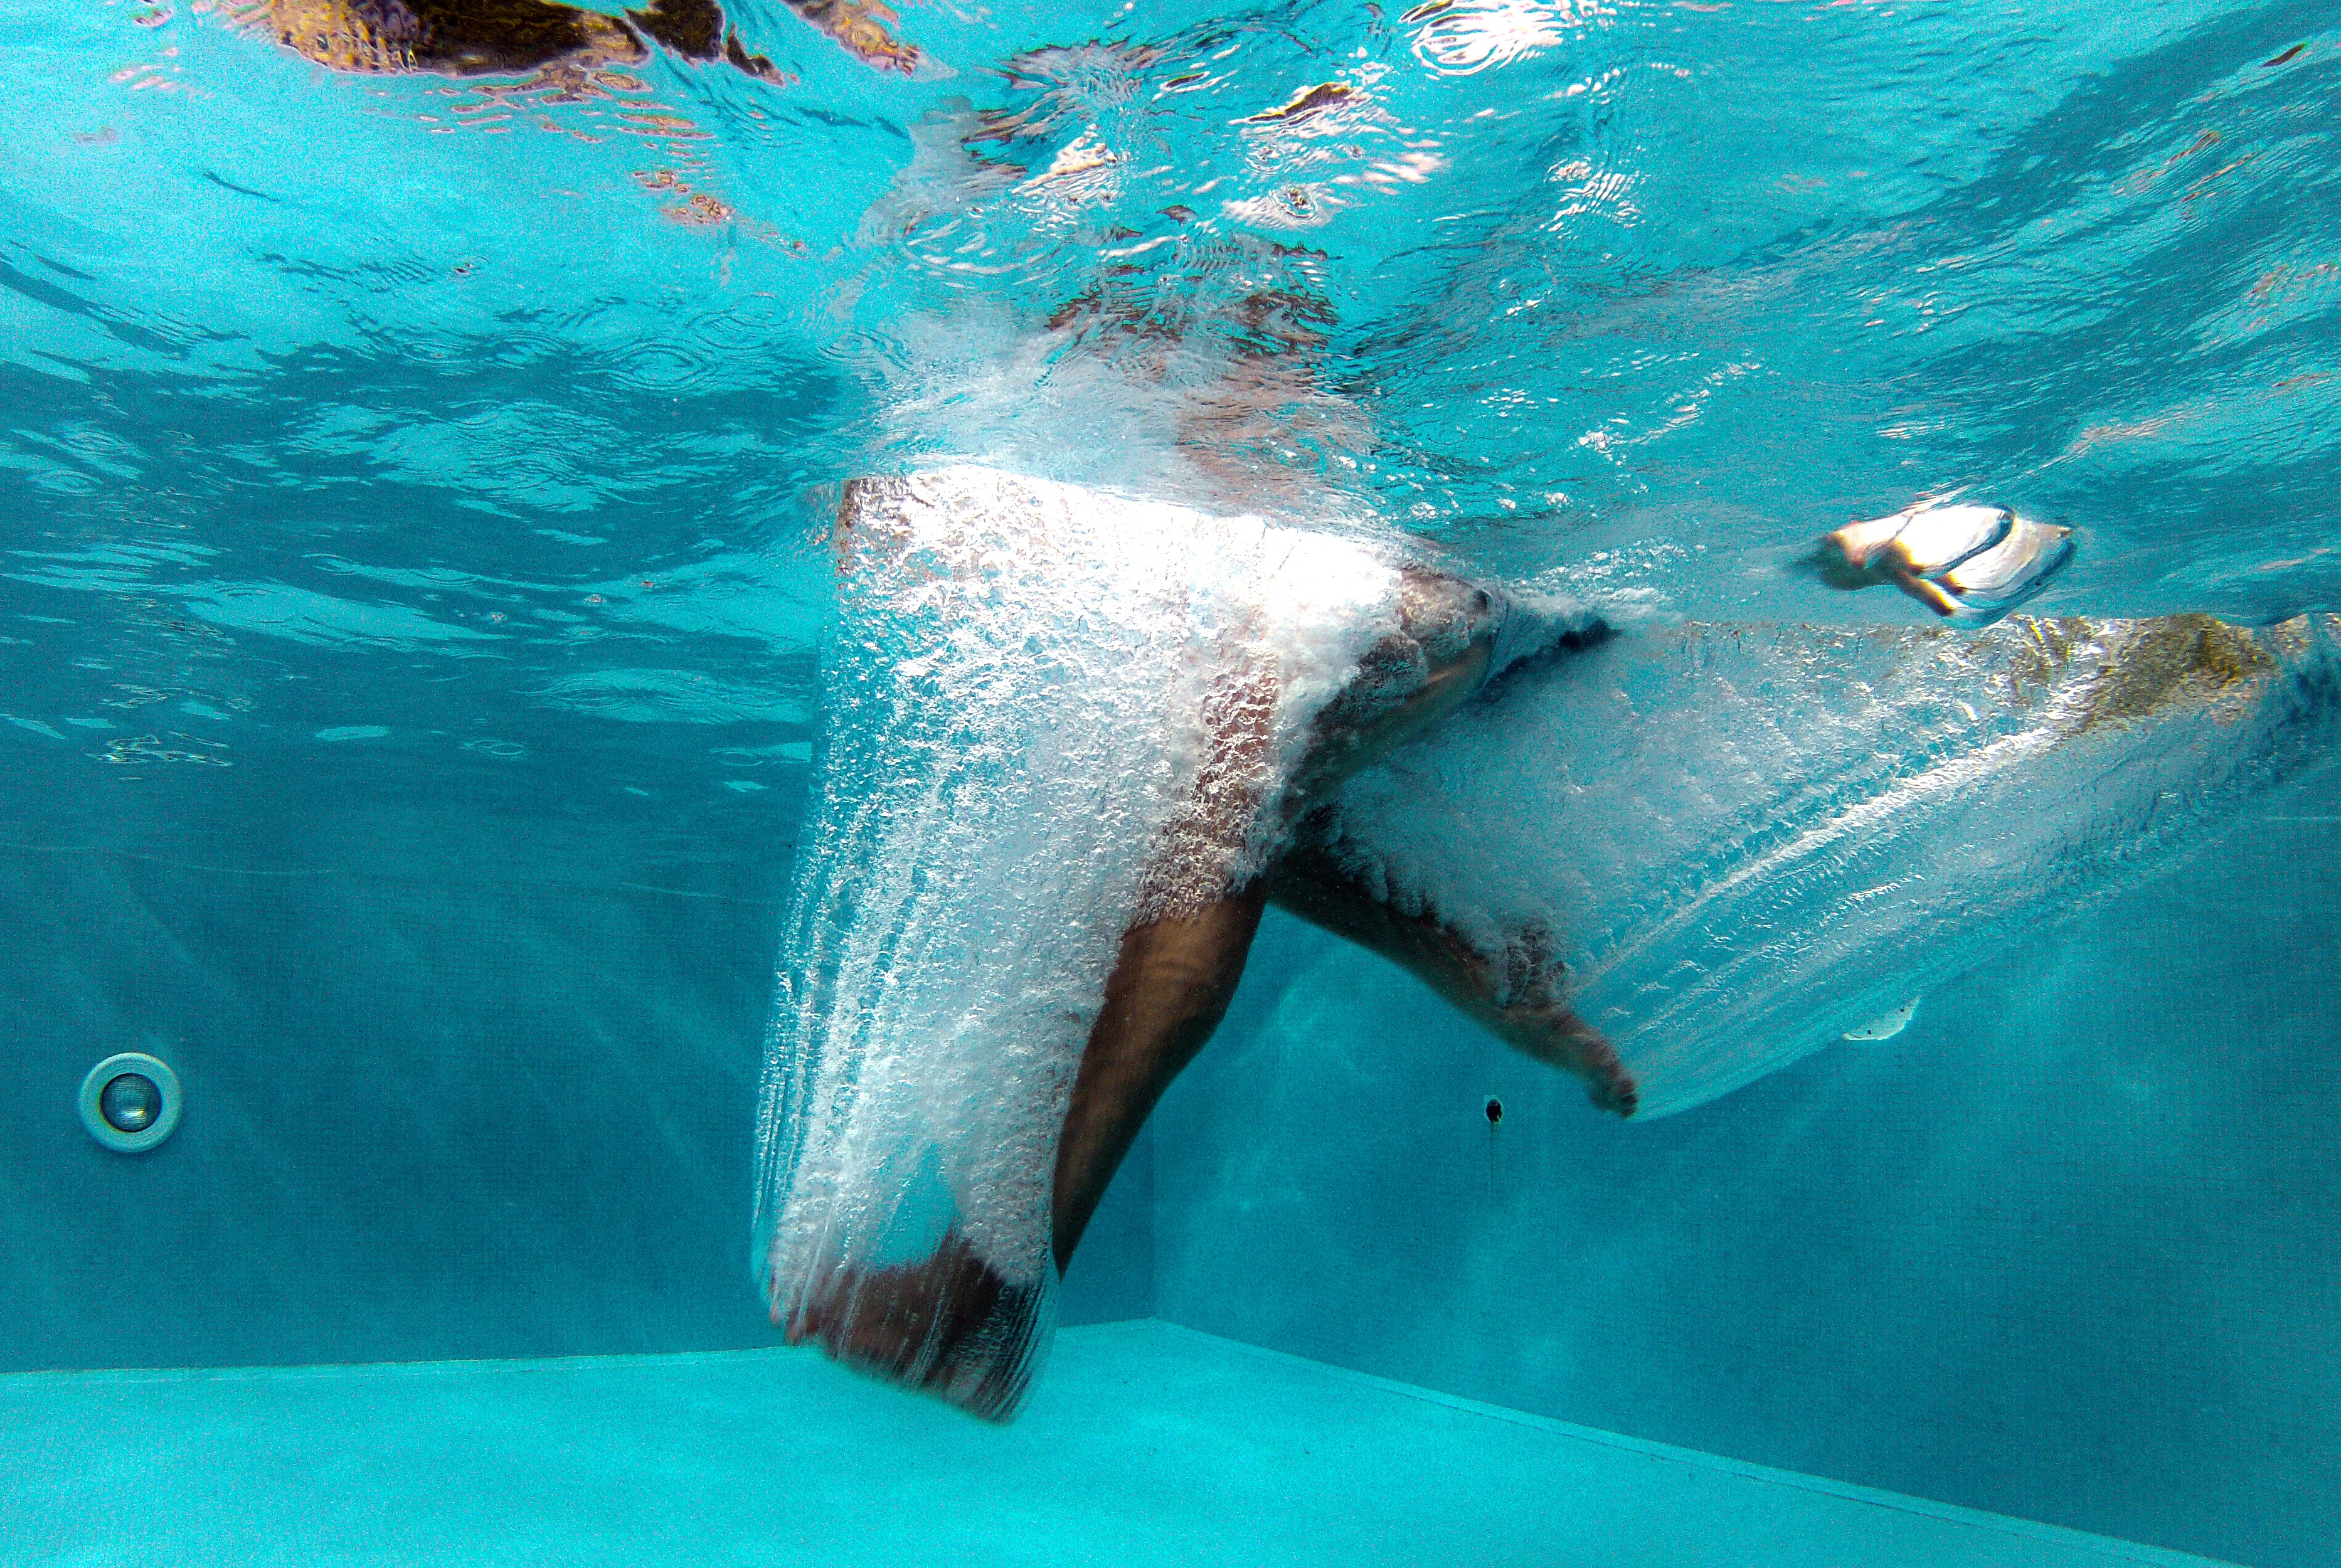
sea, water, ocean, pool, underwater, swimming pool, foot, biology, blue, fish, swimming, hop, turquoise, cannonball, immersion, air bubbles, marine mammal, marine biology